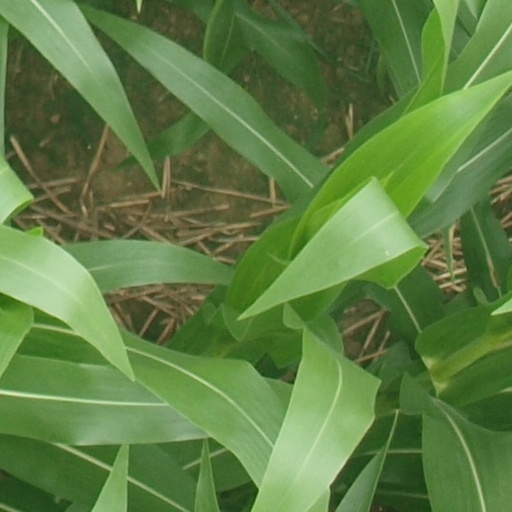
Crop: maize; corn